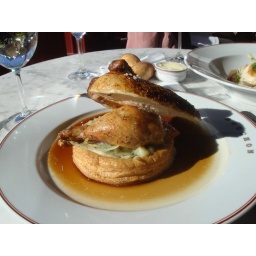
Roasted chicken on black truffle tart....Bouchon in Yountville, Napa